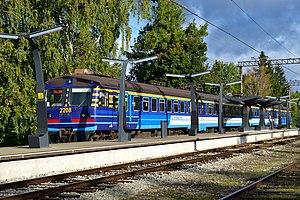
Riisipere est un petit bourg estonien de la région d'Harju, au nord-ouest du pays. Il appartient à la commune de Nissi, dont il est le chef-lieu administratif. Le bourg est connu pour son imposant château néoclassique, dont provient son nom qui est la traduction en estonien de son nom officiel d'origine, signifiant « mont géant » en allemand. Le hameau de Nissi, avec son église, qui appartient maintenant aux limites du bourg, a donné son nom à la commune.